Chaos Computer Club

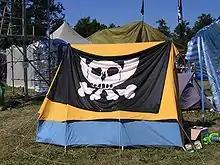
Chaos Communication Camp 2003 near Berlin, featuring the ' aka ', a Jolly Roger malapropism to the logo of the former Deutsche Bundespost, the Federal Post of Germany

The CCC hosts the annual Chaos Communication Congress, Europe's biggest hacker gathering.